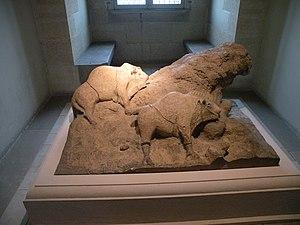
Musée des Antiquités Nationales - copie des bisons d'argile de la grotte du Tuc d’Audoubert.
L'histoire de la céramique commence à une époque inconnue, mais elle existait déjà dans la préhistoire. Aujourd'hui, la céramique est toujours fabriquée et utilisée, que ce soit pour des objets décoratifs ou pour des utilisations industrielles.